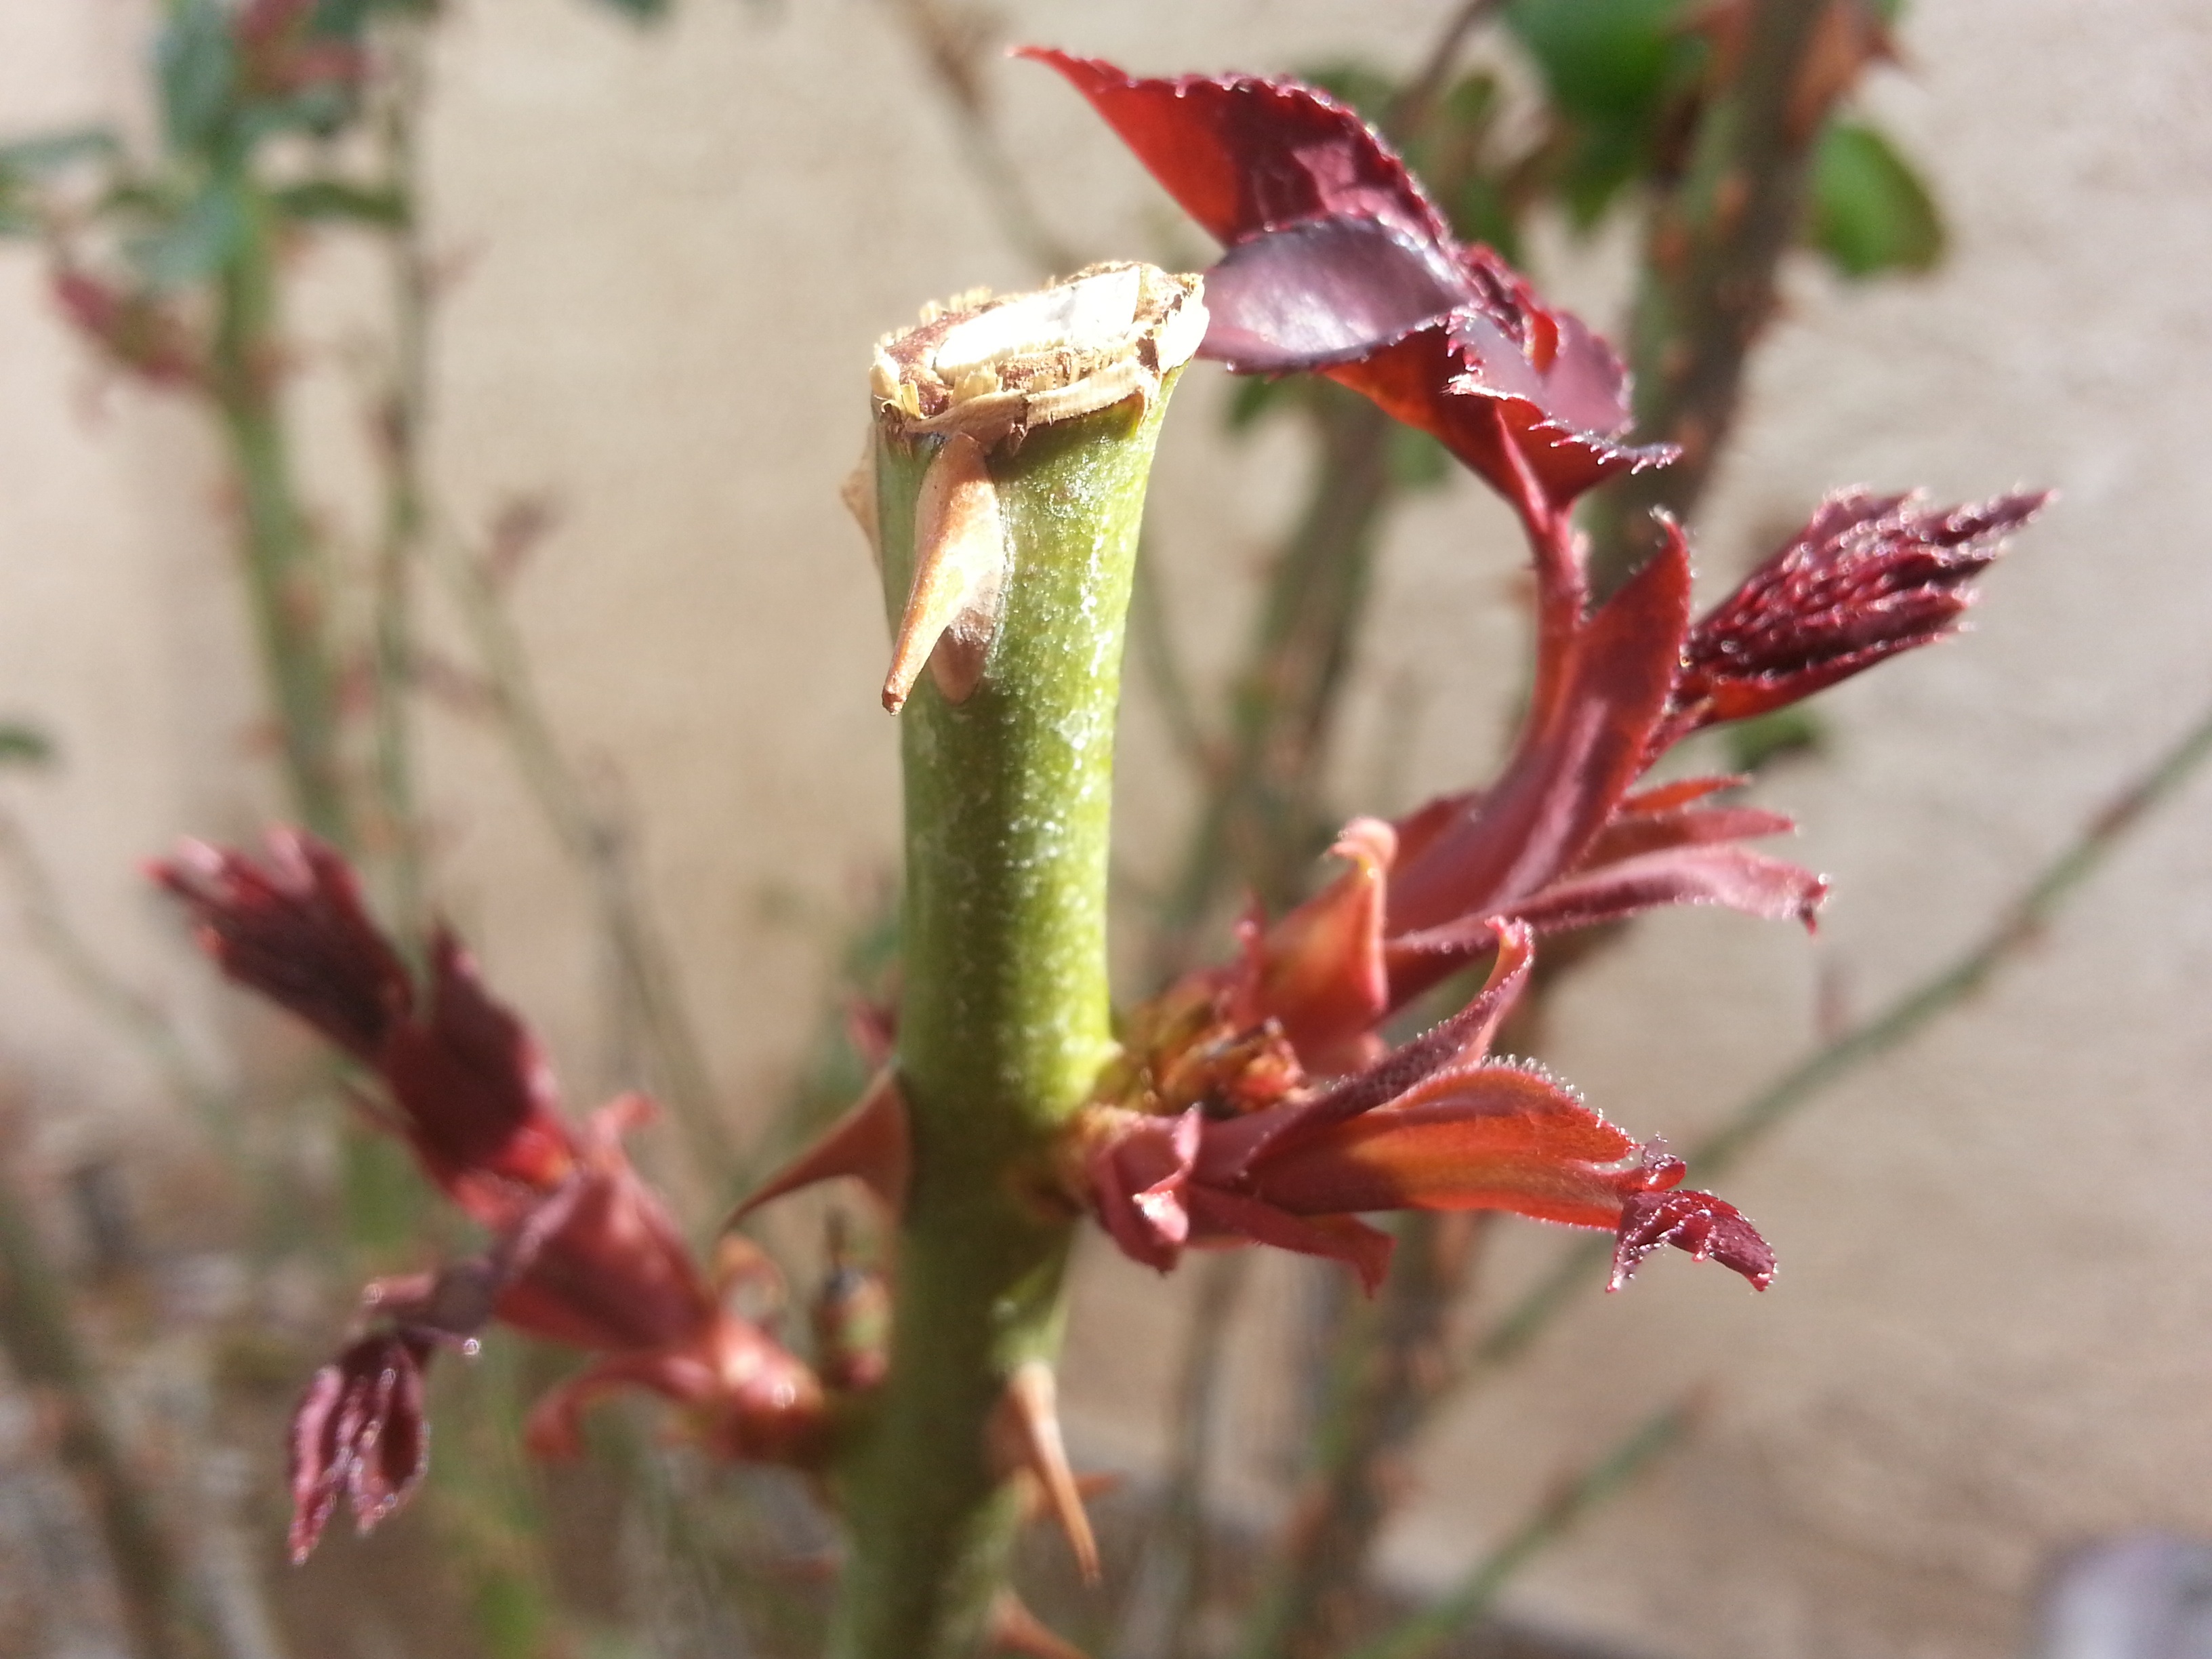
blossom, plant, leaf, flower, rose, spring, herb, produce, botany, flora, sprout, wildflower, shrub, bud, macro photography, flowering plant, plant stem, land plant